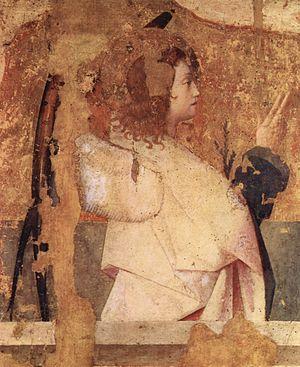
Le rosaire est un exercice de piété catholique qui consiste à dire quatre chapelets d'oraisons. Consacré à la Vierge Marie, Mère de Jésus-Christ, il tire son nom du latin ecclésiastique rosarium qui désigne la guirlande de roses dont les représentations de la Vierge sont couronnées.